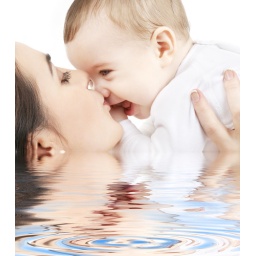
happy mother kissing baby boy in water